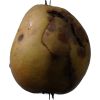
Label: Pear 3